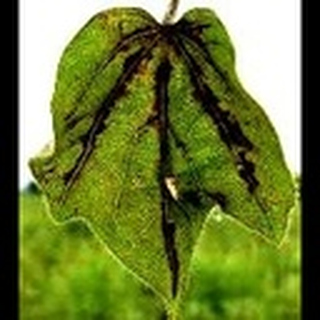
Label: cotton_bacterial_blight